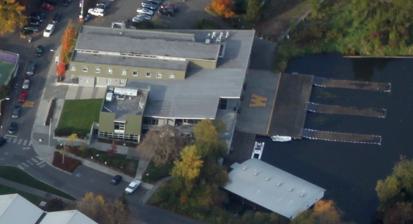
Building: Conibear Shellhouse
Country: United States of America
Year built: 1949
Rowing facility at the University of Washington Conibear Shellhouse Conibear Shellhouse on Lake Washington General information Status Completed Location 3896 Walla Walla Road Seattle , Washington , United States Coordinates 47°39′10″N 122°17′59″W / 47.6528000°N 122.2998000°W / 47.6528000; -122.2998000 ( Conibear Shellhouse ) Opening 1949 Cost $365,000 (1949) $18.0 million (2005) Owner University of Washington The Conibear Shellhouse is a rowing training and support facility in Seattle , Washington , on the campus of the University of Washington .  It is used by the men's and women's rowing teams of the Washington Huskies .  The building was completed in 1949 and renovated in 2005. It is located on Lake Washington , near the Lake Washington Ship Canal . The facility is named after former coach Hiram Boardman Conibear . The Conibear Shellhouse was built to replace the old Shell House, now known as the Canoe House , which is further south along the lake shore. The original Shell House was an old seaplane hangar that was turned over to the University of Washington after World War I. See also The Boys in the Boat ASUW Shell House References